Ems dispatch

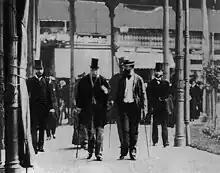
Wilhelm I of Prussia on vacation in spa town of Ems. On a stroll like this he was approached by the French ambassador

On 13 July 1870, King Wilhelm I of Prussia, on his morning stroll in the park of Ems, was stopped by Count Vincent Benedetti, the French ambassador to Prussia since 1864. Benedetti had been instructed by his superior, Foreign Minister Agenor, duc de Gramont, to present the French demand that the king should guarantee that he would never again permit the candidacy of a Hohenzollern prince to the Spanish throne. In addition, the Prussian envoy in Paris, Baron von Werther, was asked for King Wilhelm to send a letter to Napoleon III that would amount to a personal apology for the matter. The meeting was informal and took place on the promenade of the Kursaal with the King's entourage at a discreet distance. Politely and in a friendly manner, "with the courtesy that never failed him", the King refused to bind himself to any course of action into the indefinite future. After their exchange, "the two departed coolly."